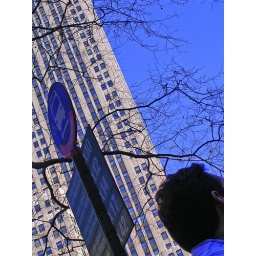
Not many people use the city buses in New York City.... For one, the signs are hard to understand...